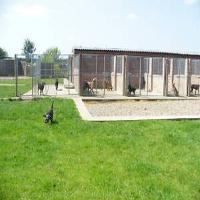
Weather: sun or clear